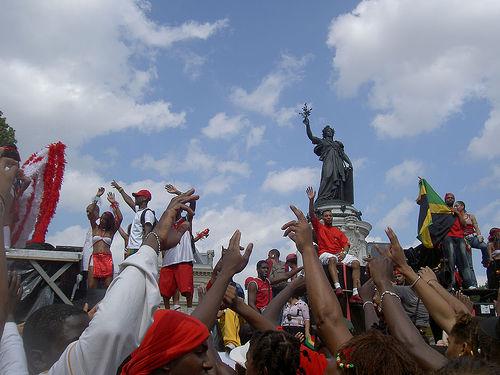
Weather: cloudy or overcast